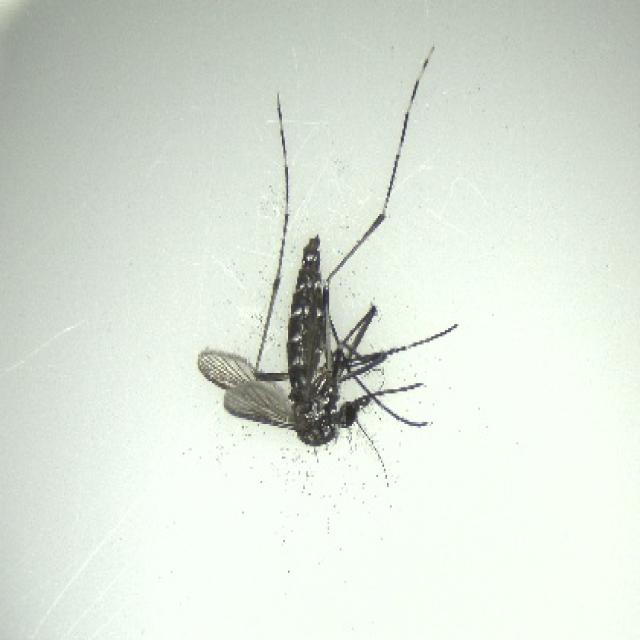
Species: aedes_albopictus